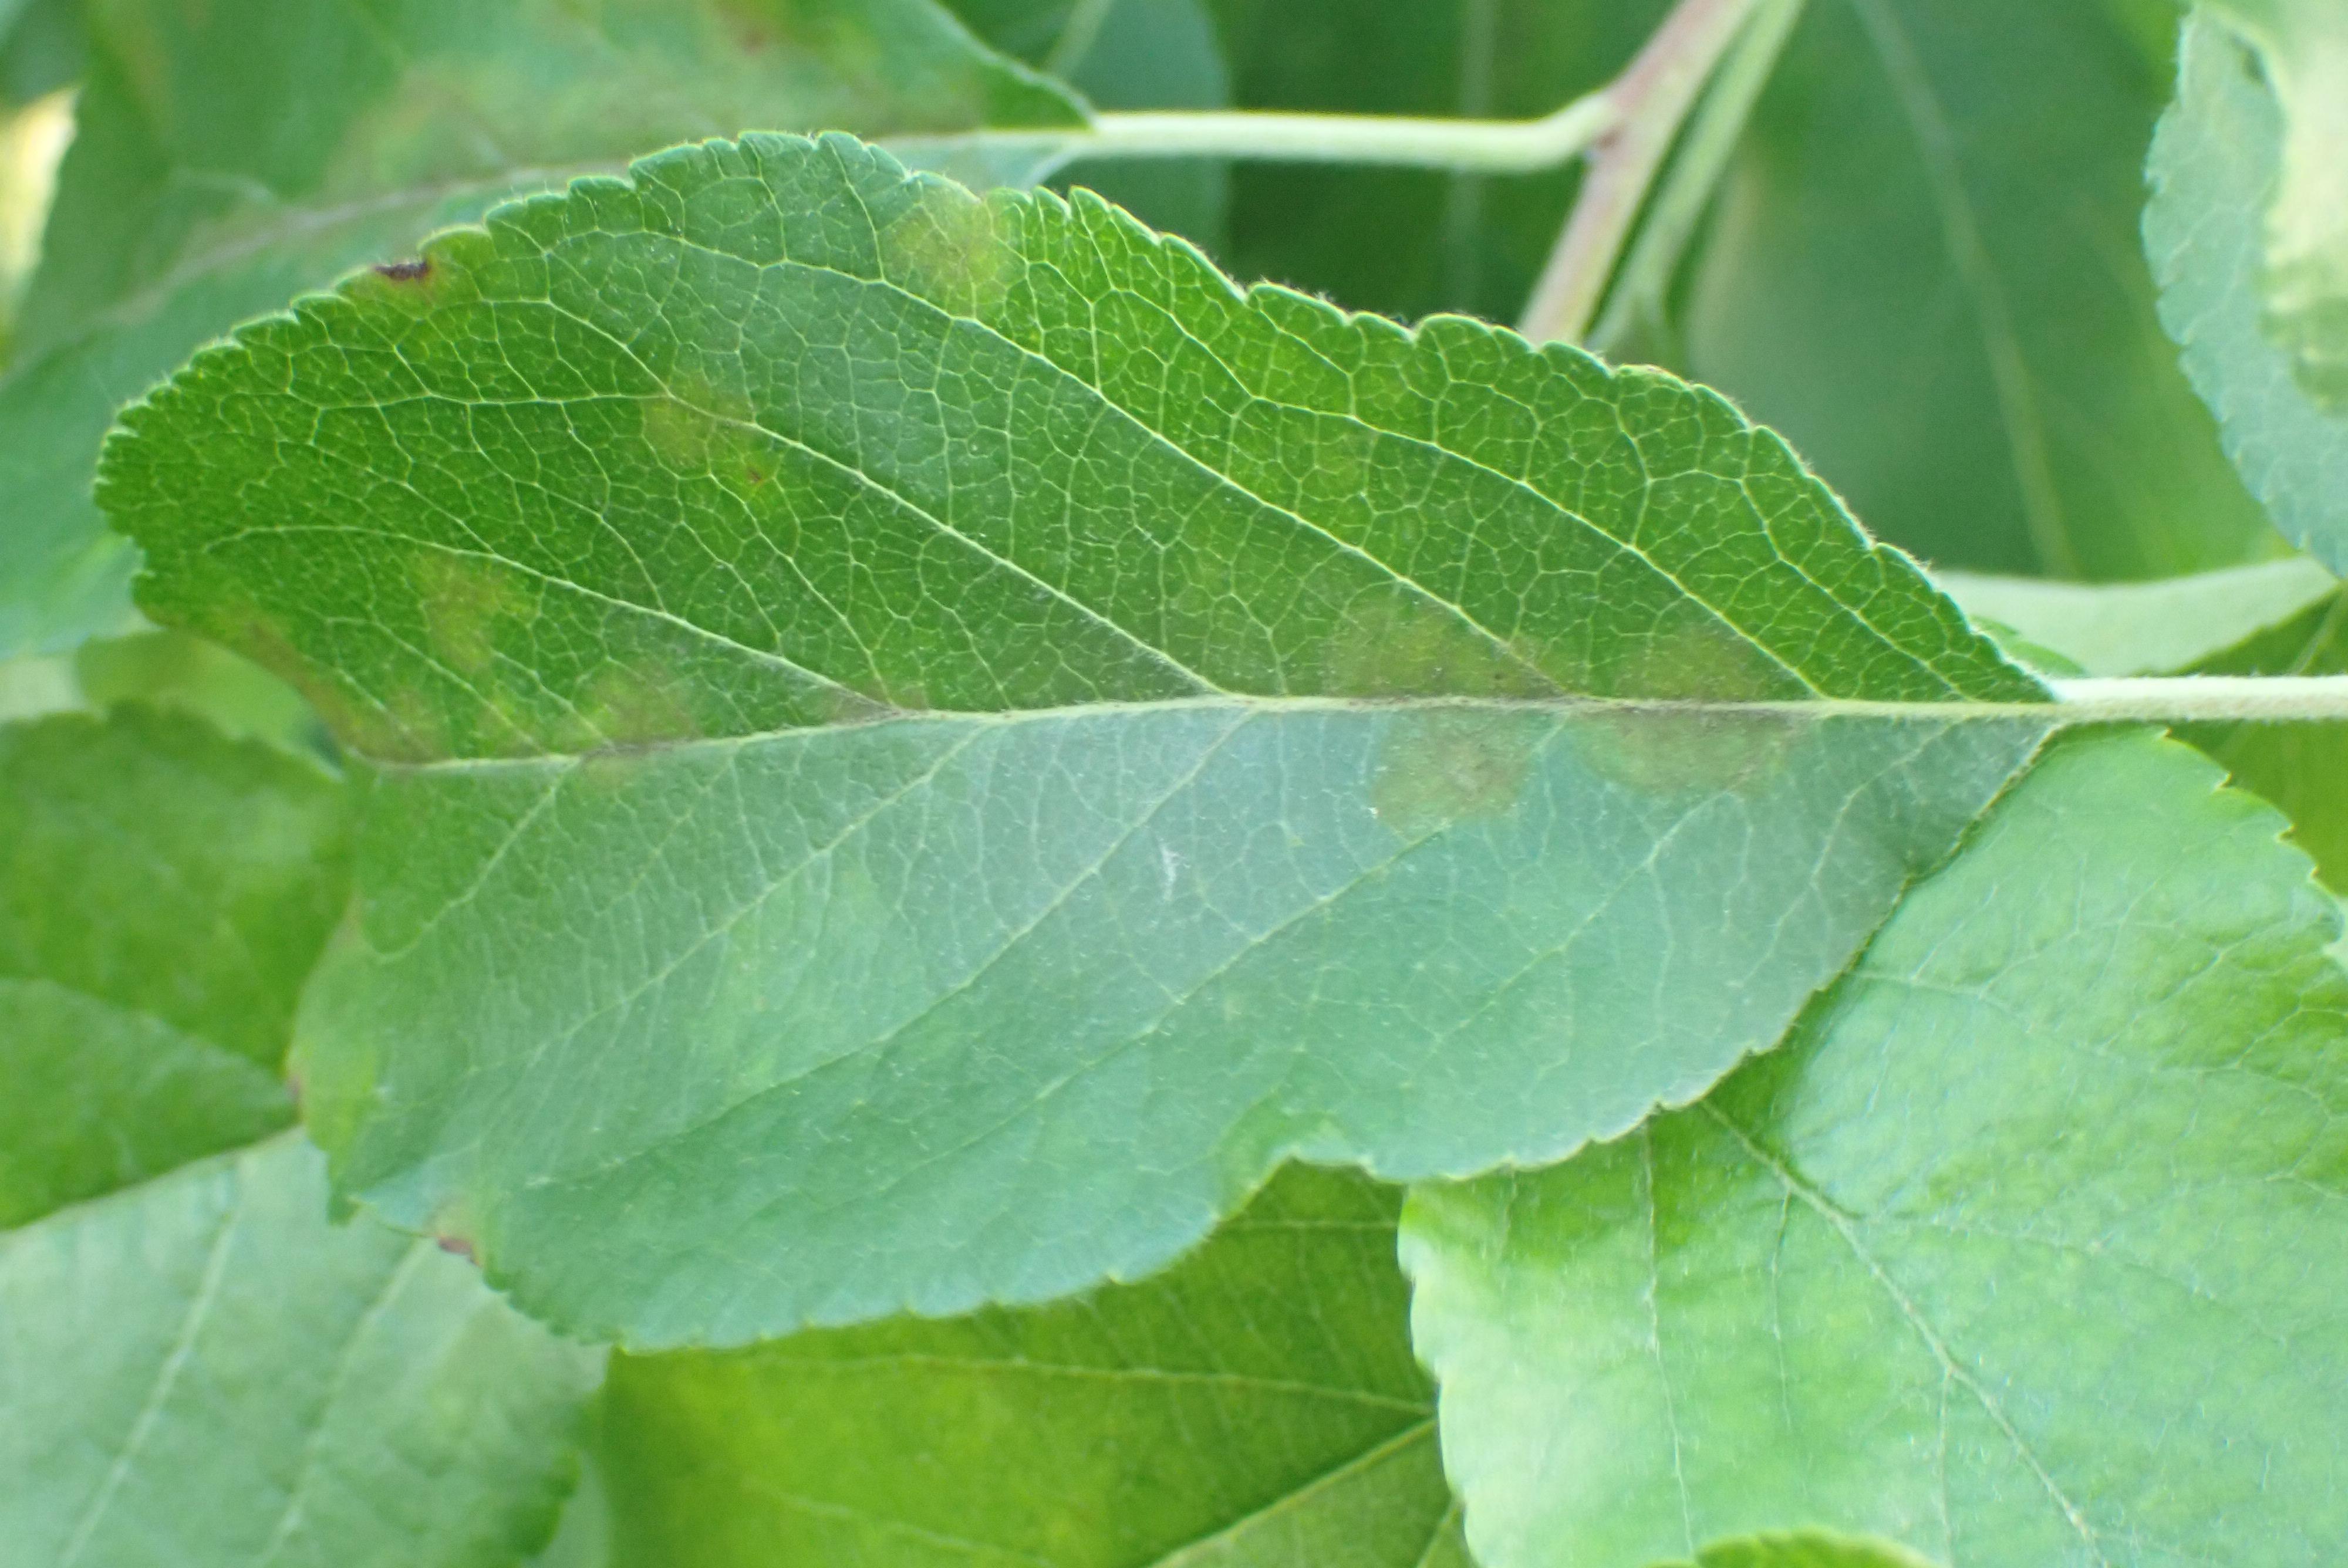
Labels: scab